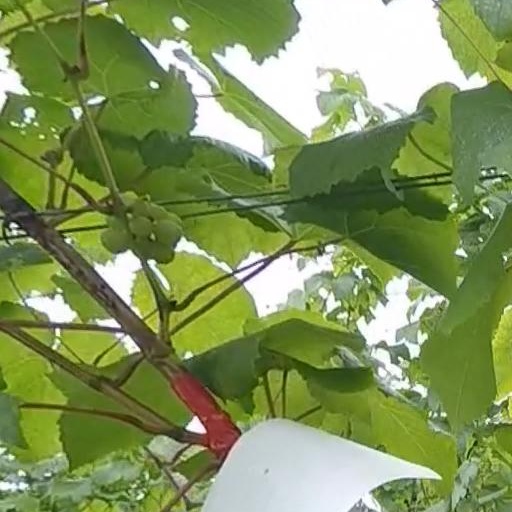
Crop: grape